Scramble for Africa

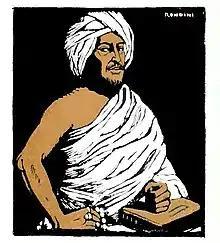
Portrait of Sayyid Mohammed Abdullah Hassan of the Dervish State.

Although the Berlin Conference had set the rules for the Scramble for Africa, it had not weakened the rival imperialists. As a result of the "Entente Cordiale", the German Kaiser decided to test the solidity of such influence, using the contested territory of Morocco as a battlefield. Kaiser Wilhelm II visited Tangier on 31 March 1905 and made a speech in favour of Moroccan independence, challenging French influence in Morocco. France's presence had been reaffirmed by Britain and Spain in 1904. The Kaiser's speech bolstered French nationalism, and with British support, the French foreign minister, Théophile Delcassé, took a defiant line. The crisis peaked in mid-June 1905 when Delcassé was forced out of the ministry by the more conciliation-minded premier Maurice Rouvier. But by July 1905 Germany was becoming isolated, and the French agreed to a conference to solve the crisis.